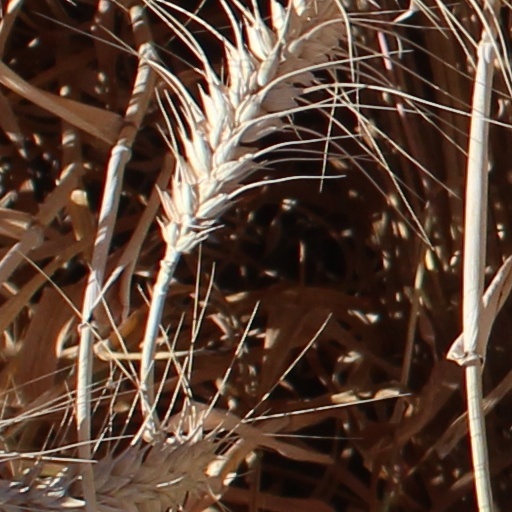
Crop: wheat